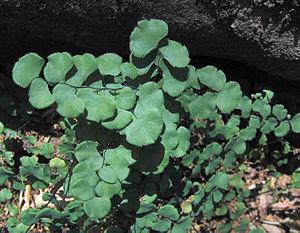
L'Adiantum jordanii est une espèce de fougères de la famille des Pteridaceae. Cette plante vivace est connue en anglais sous le nom de California maidenhair. Elle est native de la Basse-Californie où on la retrouve en association avec la Mimulus aridus et la Daucus pusillus.